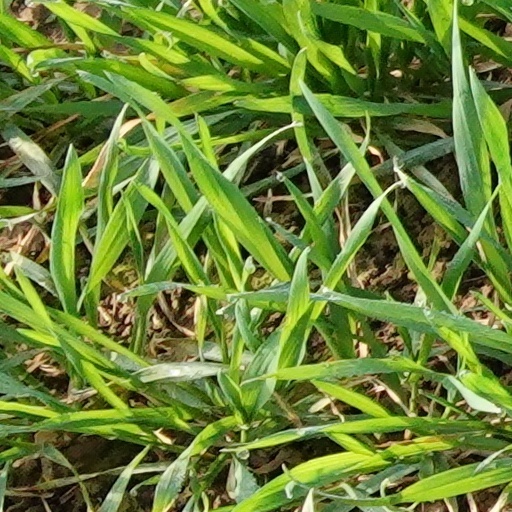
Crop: wheat